Chasqui I

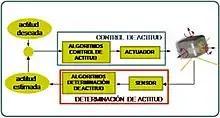
Block diagram of SDCA

This subsystem maintains the nanosatellite's stabilization and orientation, adjusting the orientation when necessary. Specifically, the module